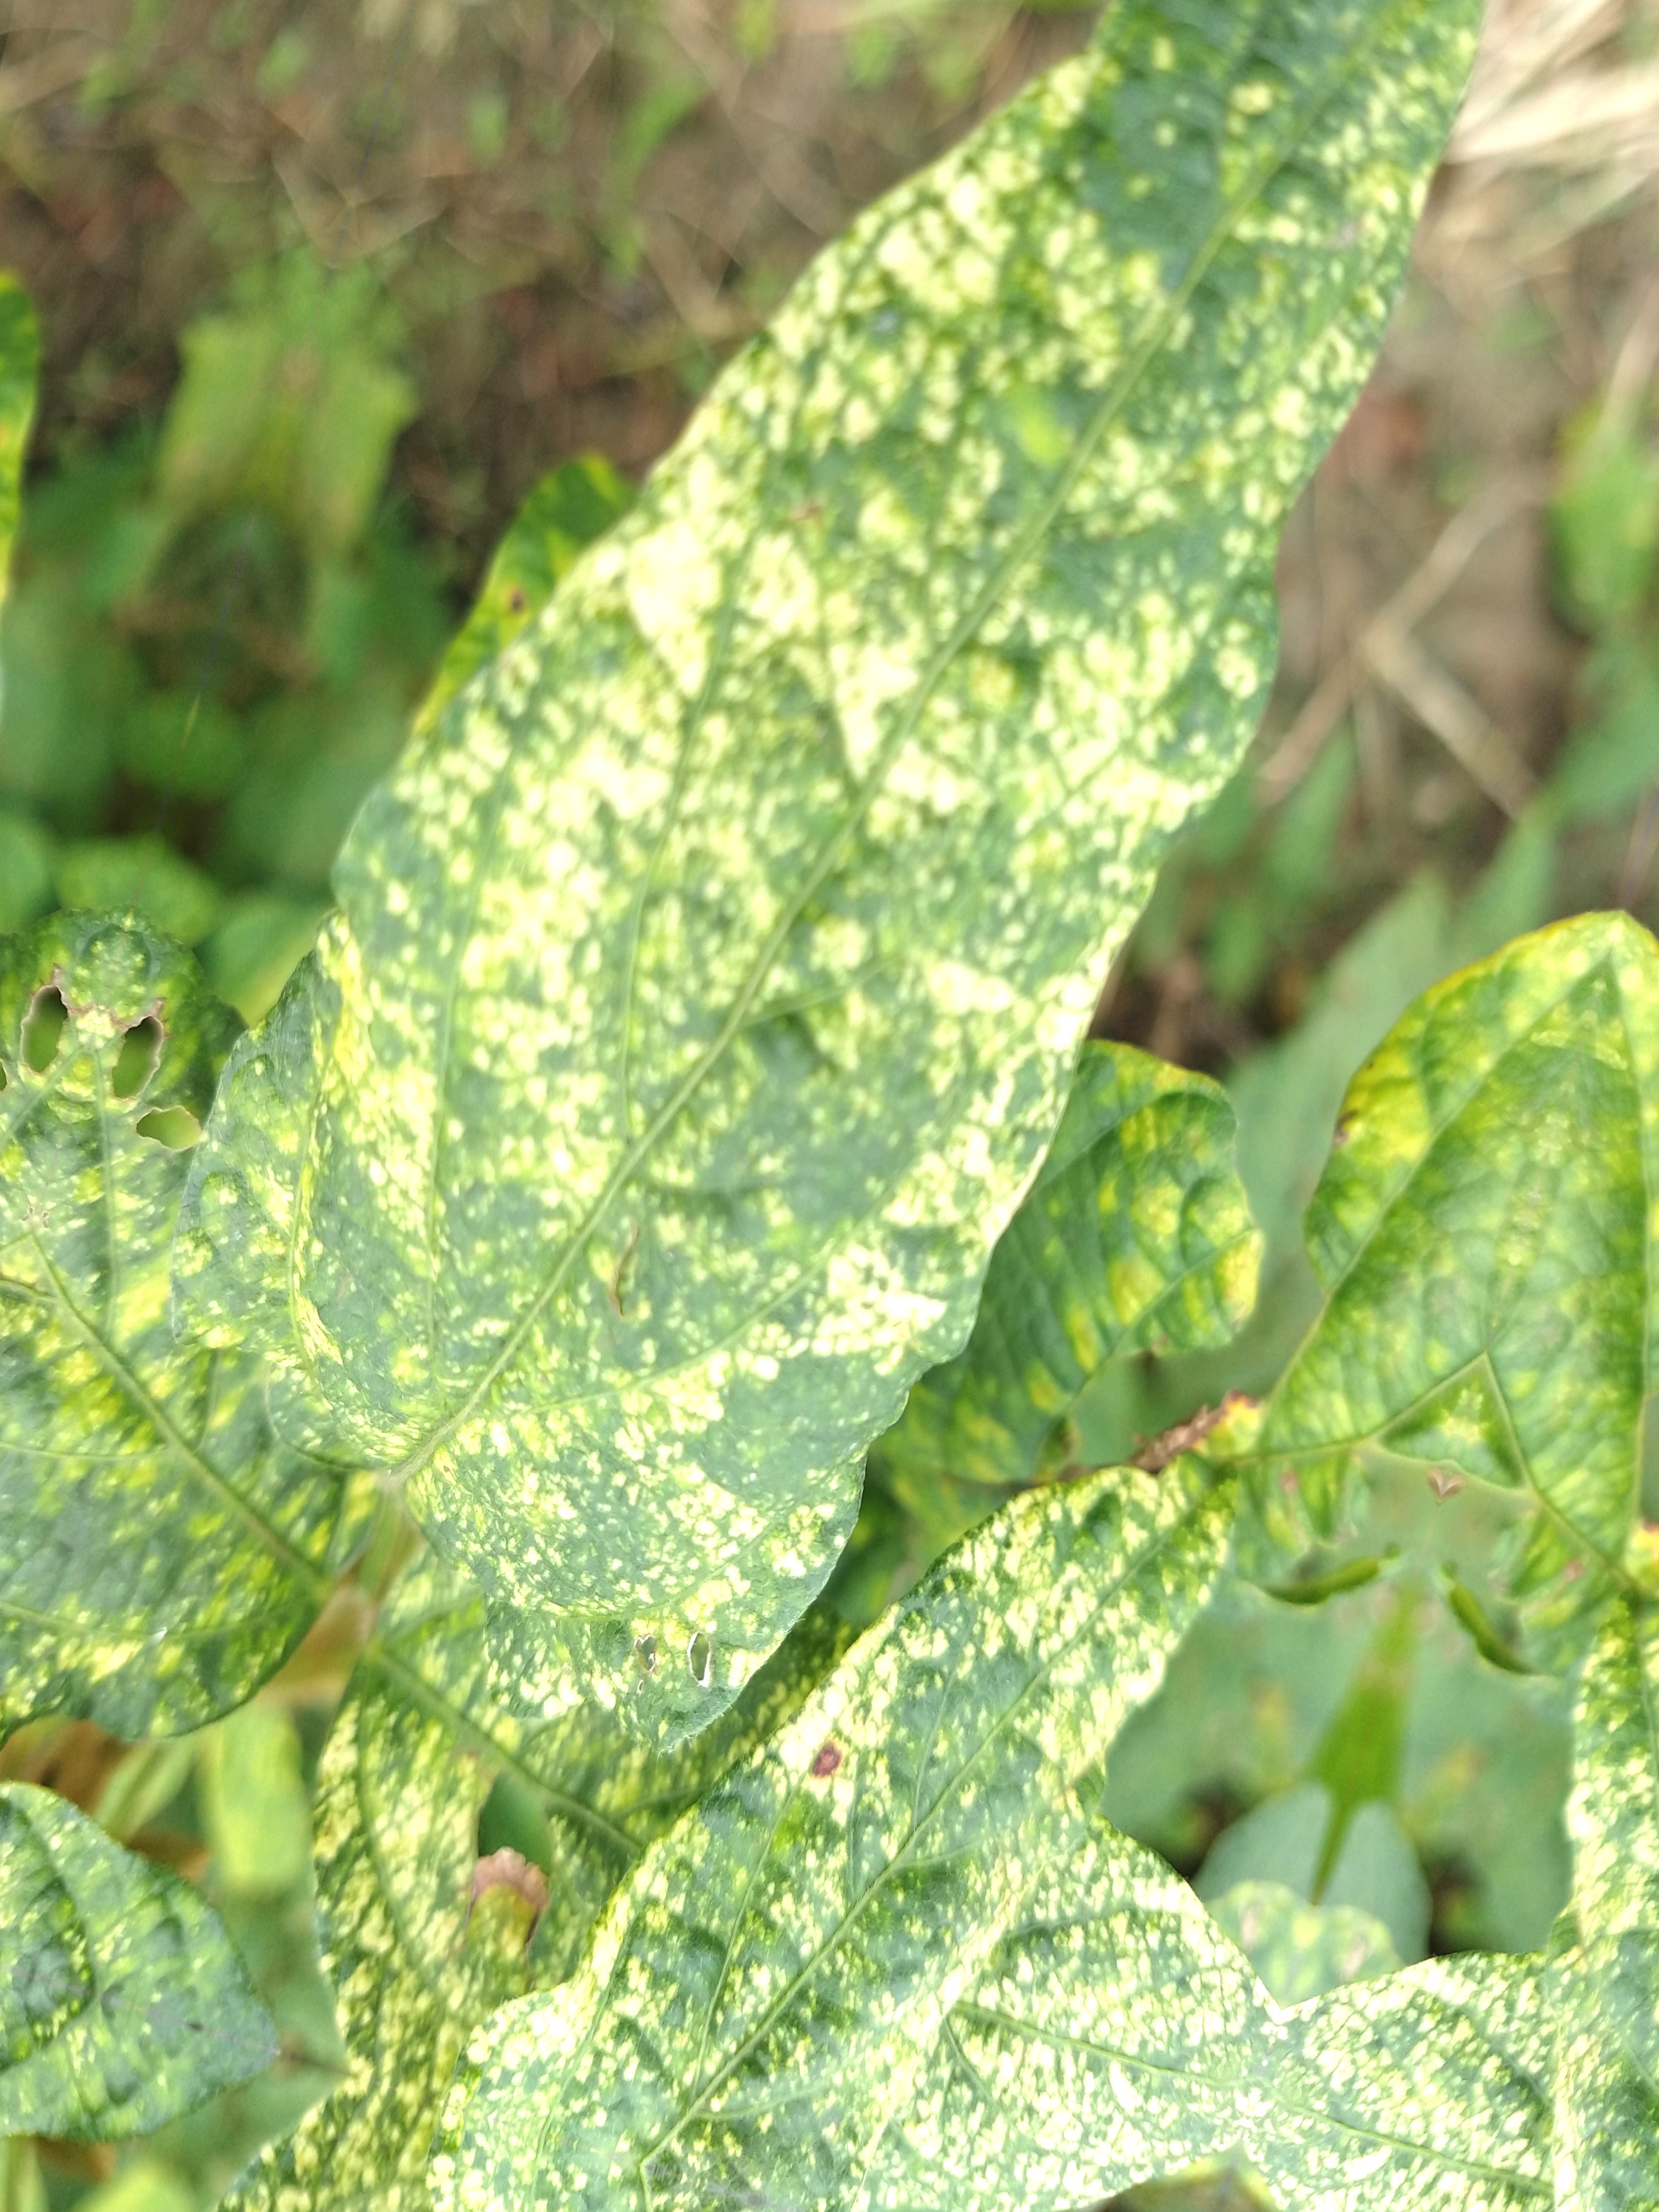
Label: Disease